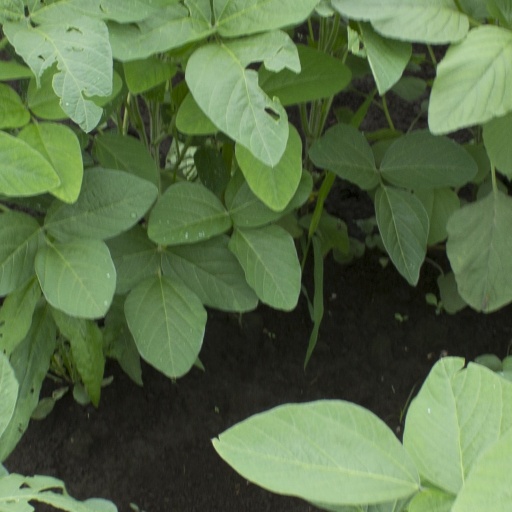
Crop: soybean